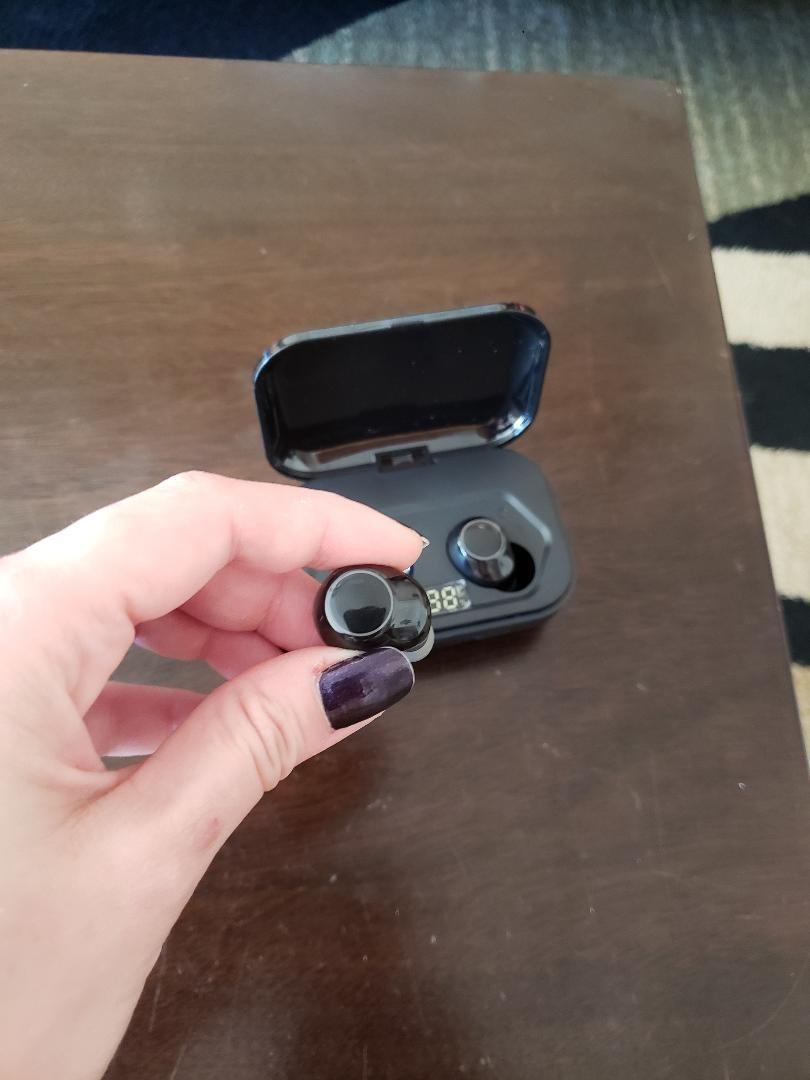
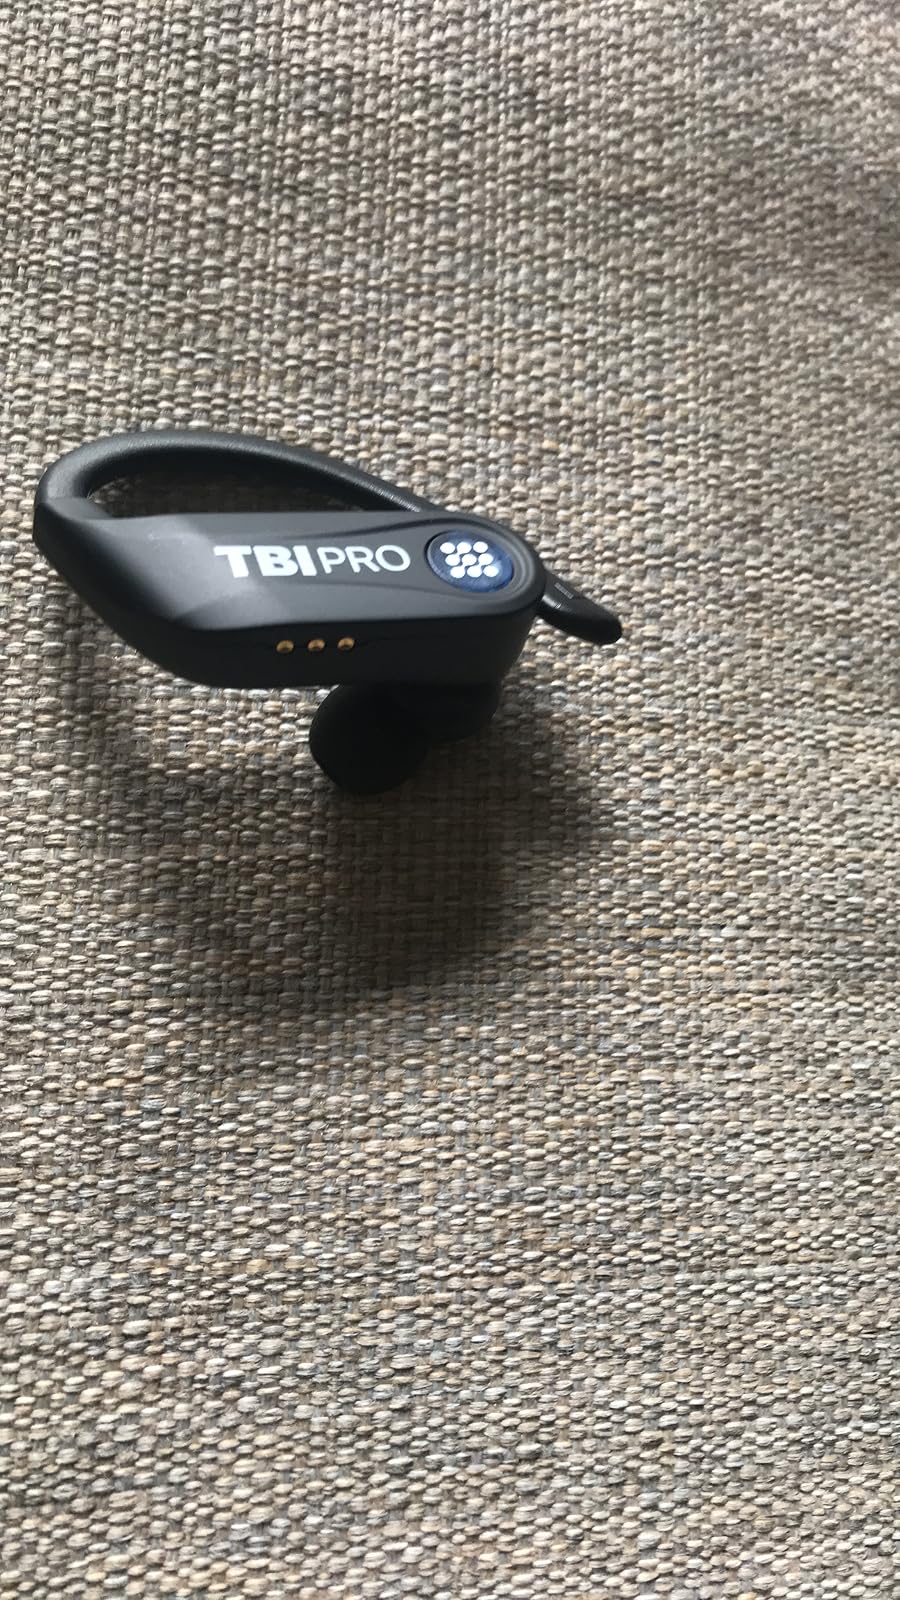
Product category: earbuds
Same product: no